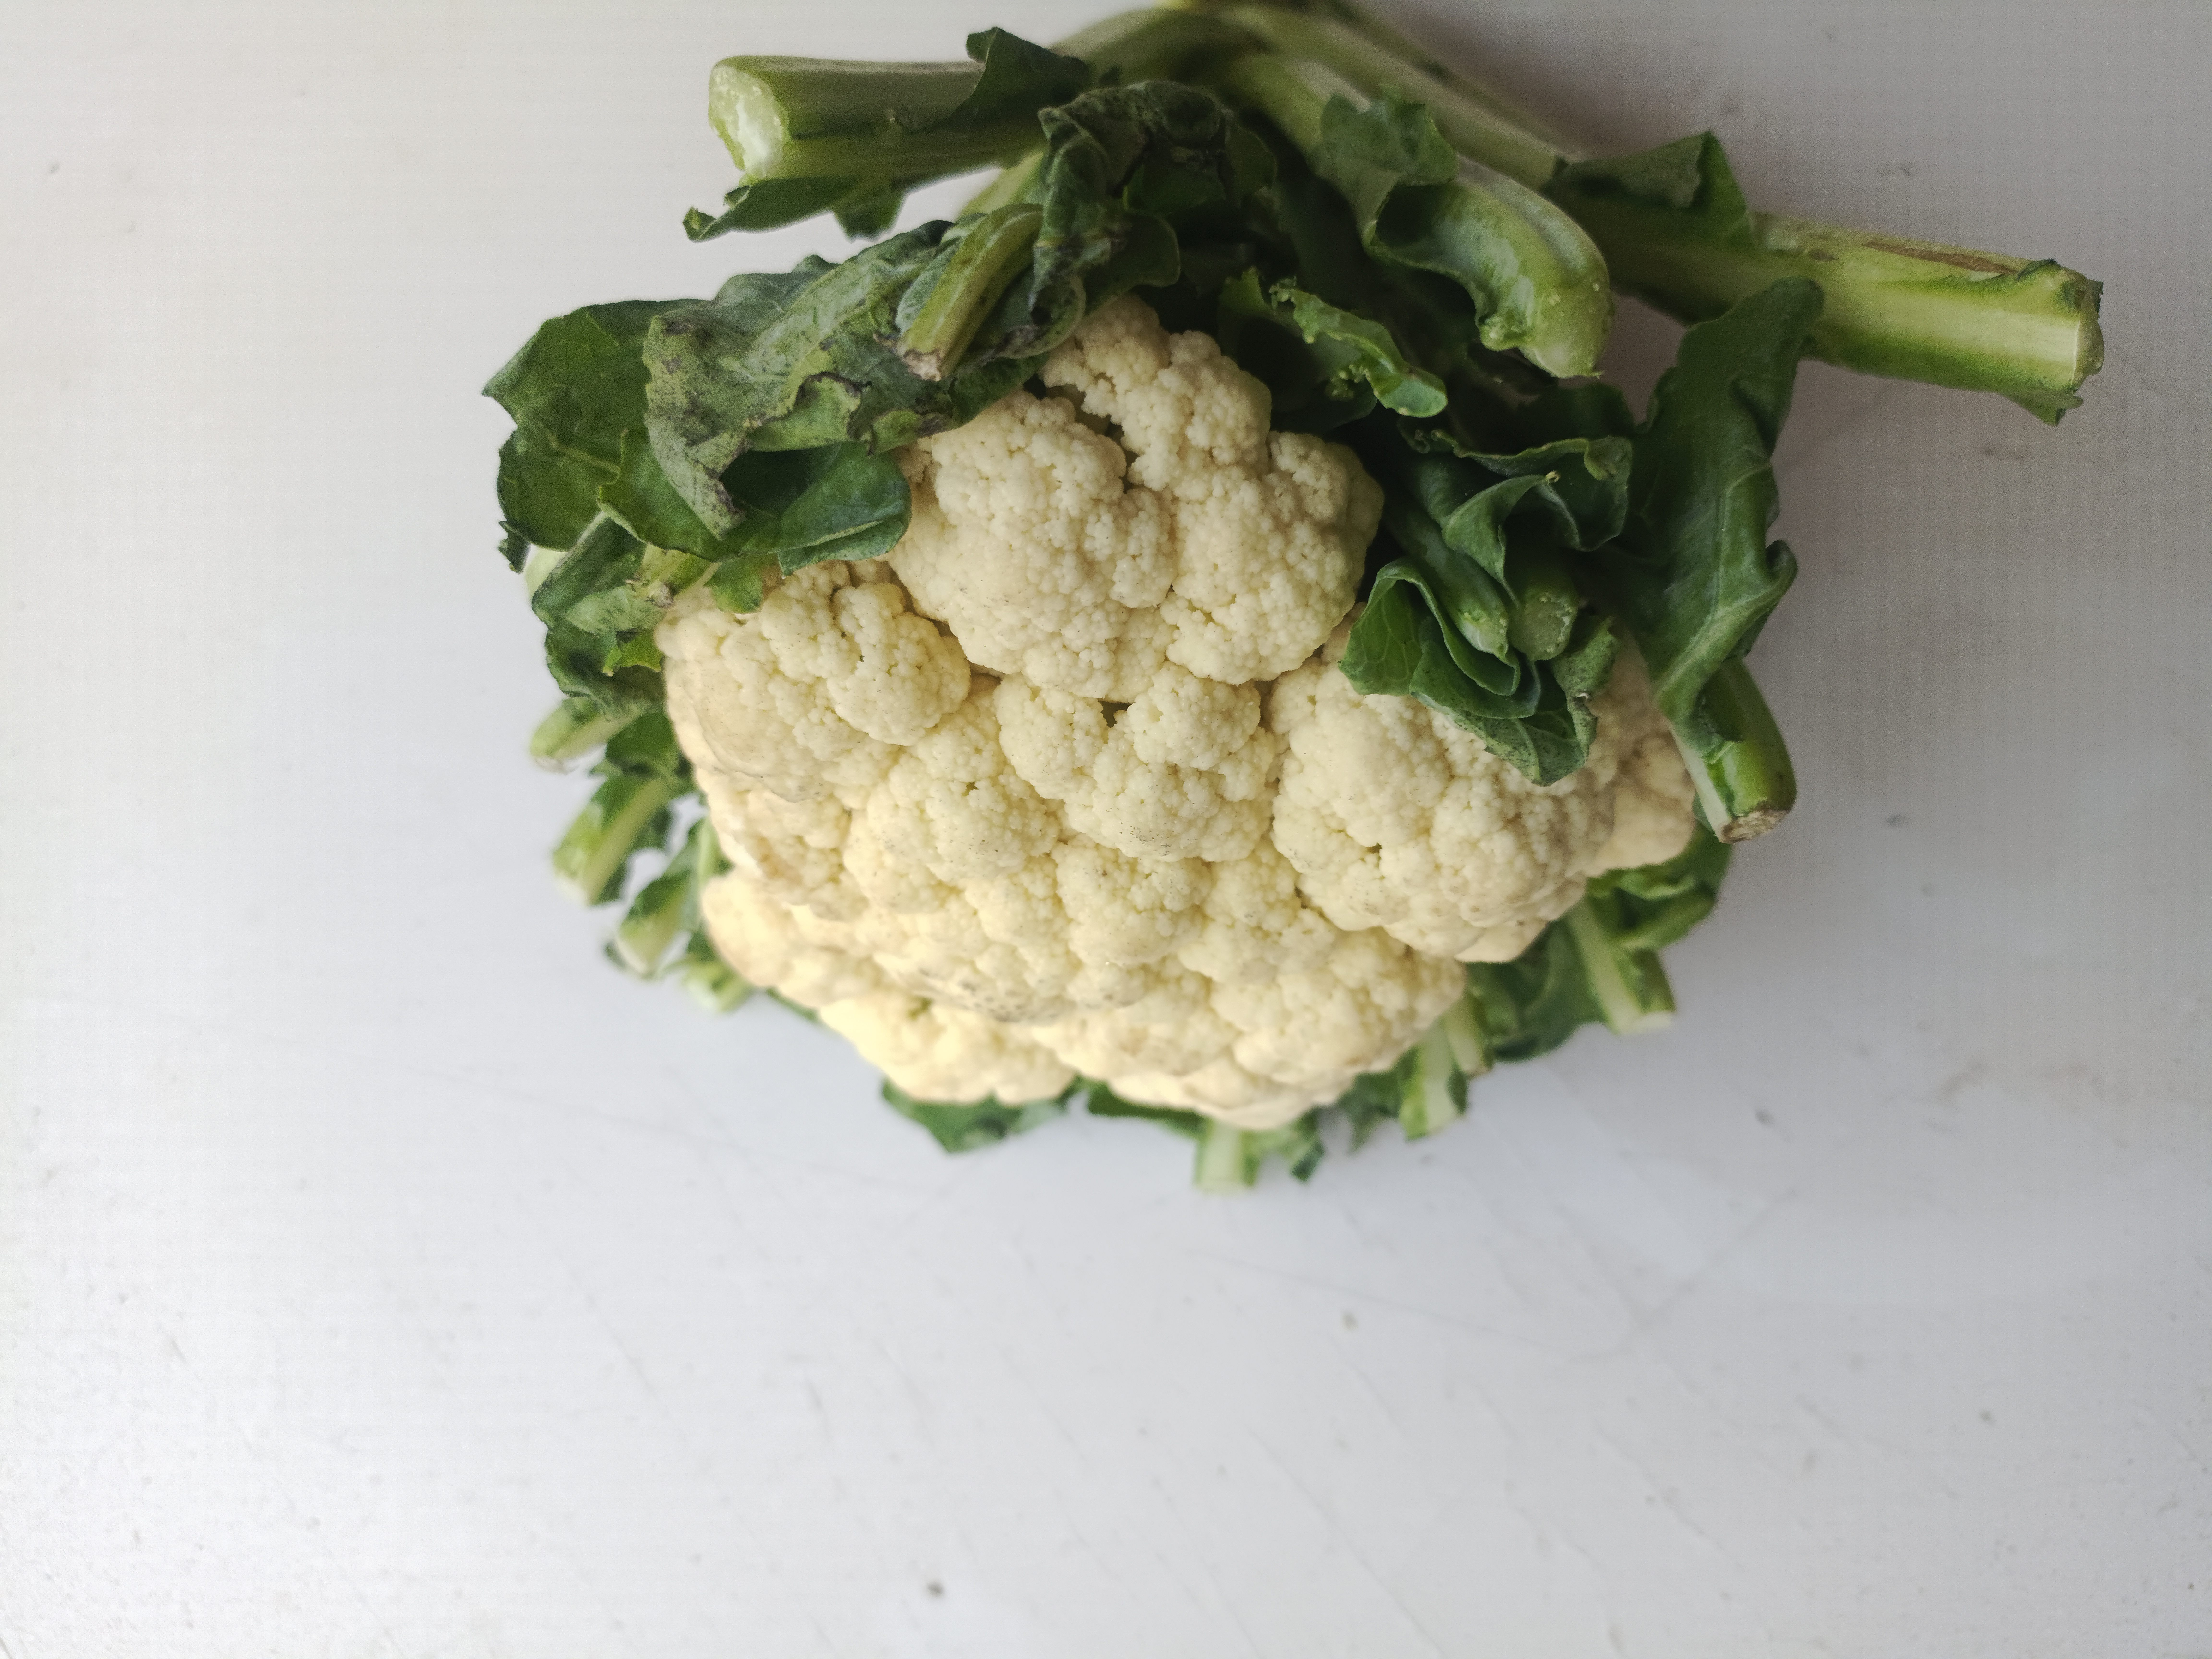
Label: Brassica oleracea